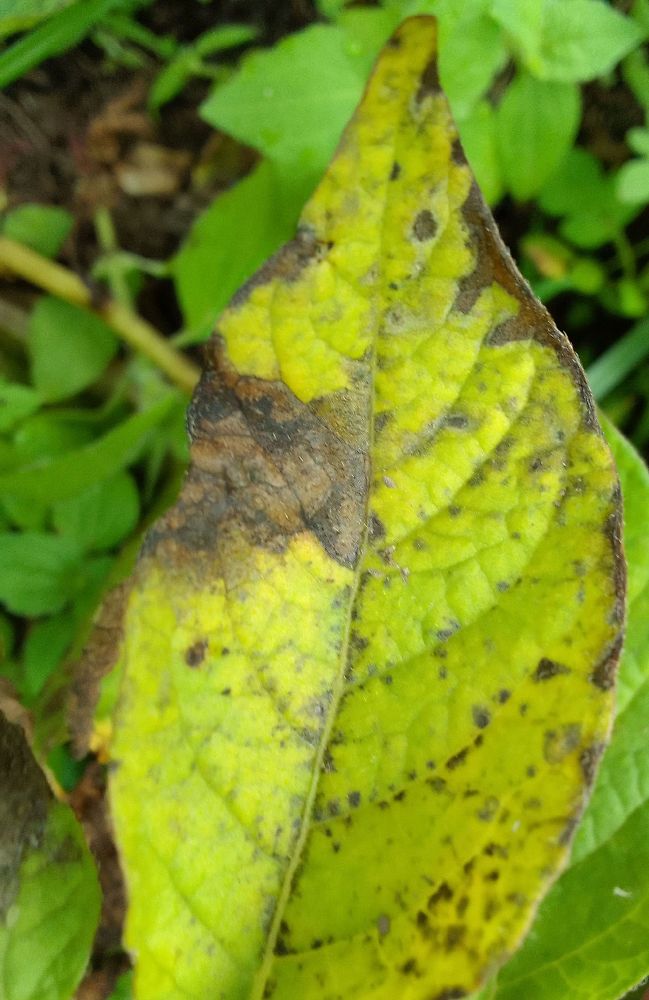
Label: Early blight